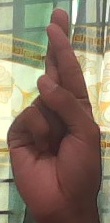
ASL sign: R